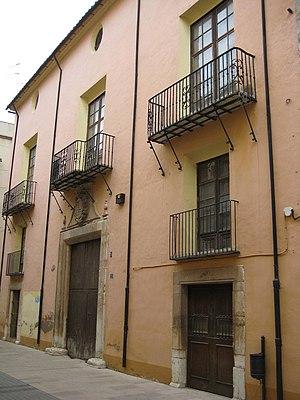
La maison du Marquis de Benicarló est située dans la rue San Joaquín de la cité de Benicarló. Elle a été construite à la fin du XVIIIᵉ siècle.